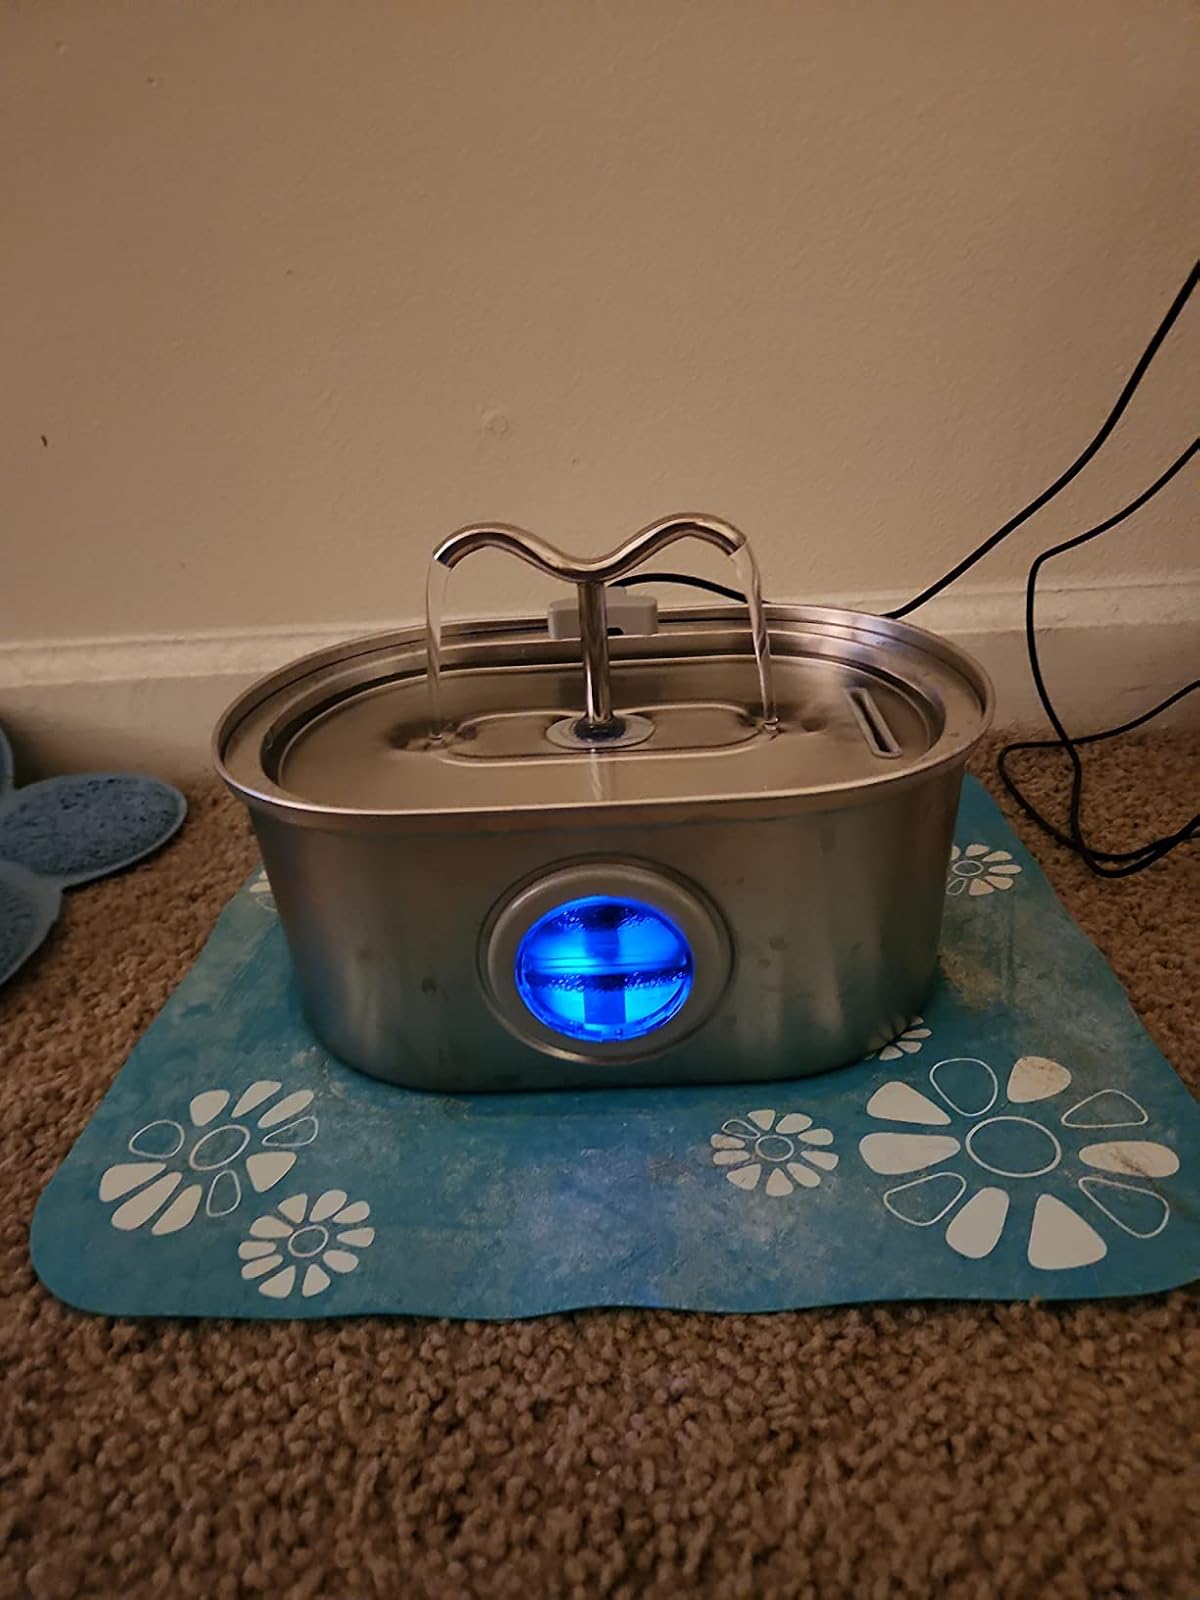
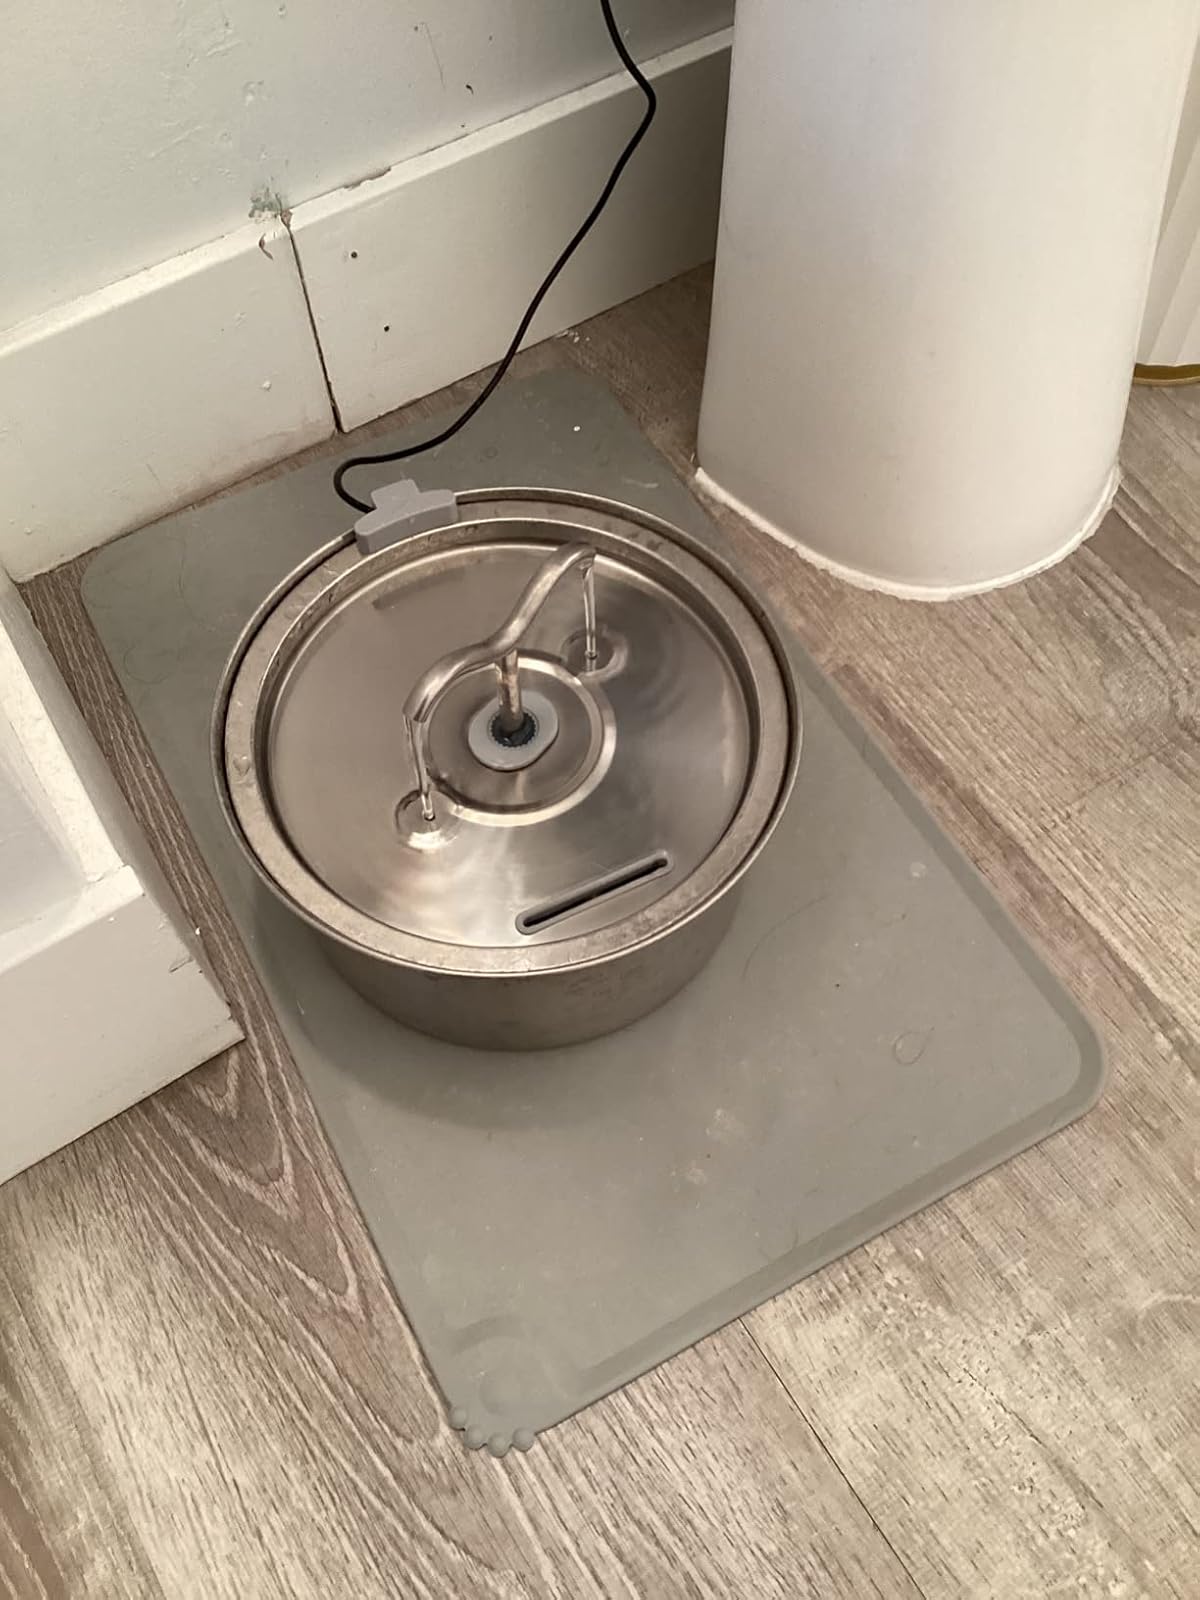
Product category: items_bowl
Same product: no